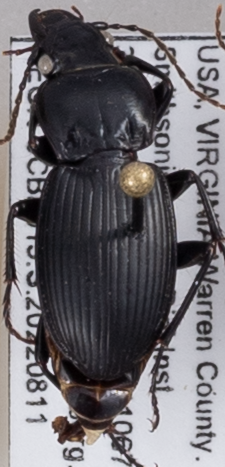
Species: Cyclotrachelus sigillatus
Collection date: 2022-08-11
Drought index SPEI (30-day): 1.28
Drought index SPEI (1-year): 1.082
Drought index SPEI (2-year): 0.764